Andrés Mercado

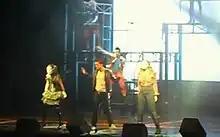
Andrés Mercado and Isabella Castillo.

Andrés Felipe Mercado Cepeda (born August 27, 1986, in Barranquilla, Colombia) is a Colombian actor and singer best known for playing Daniel Esquivel in "Grachi". While going to school, he began study piano, painting and singing. In his childhood Mercado appeared in different television commercials.